Flying Home (film)

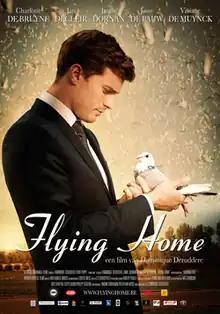
Belgian theatrical release poster

Flying Home ( Racing Hearts) is a 2014 romantic drama film directed by Dominique Deruddere and also written by Dominique Deruddere. The film was released in 2 April 2014.